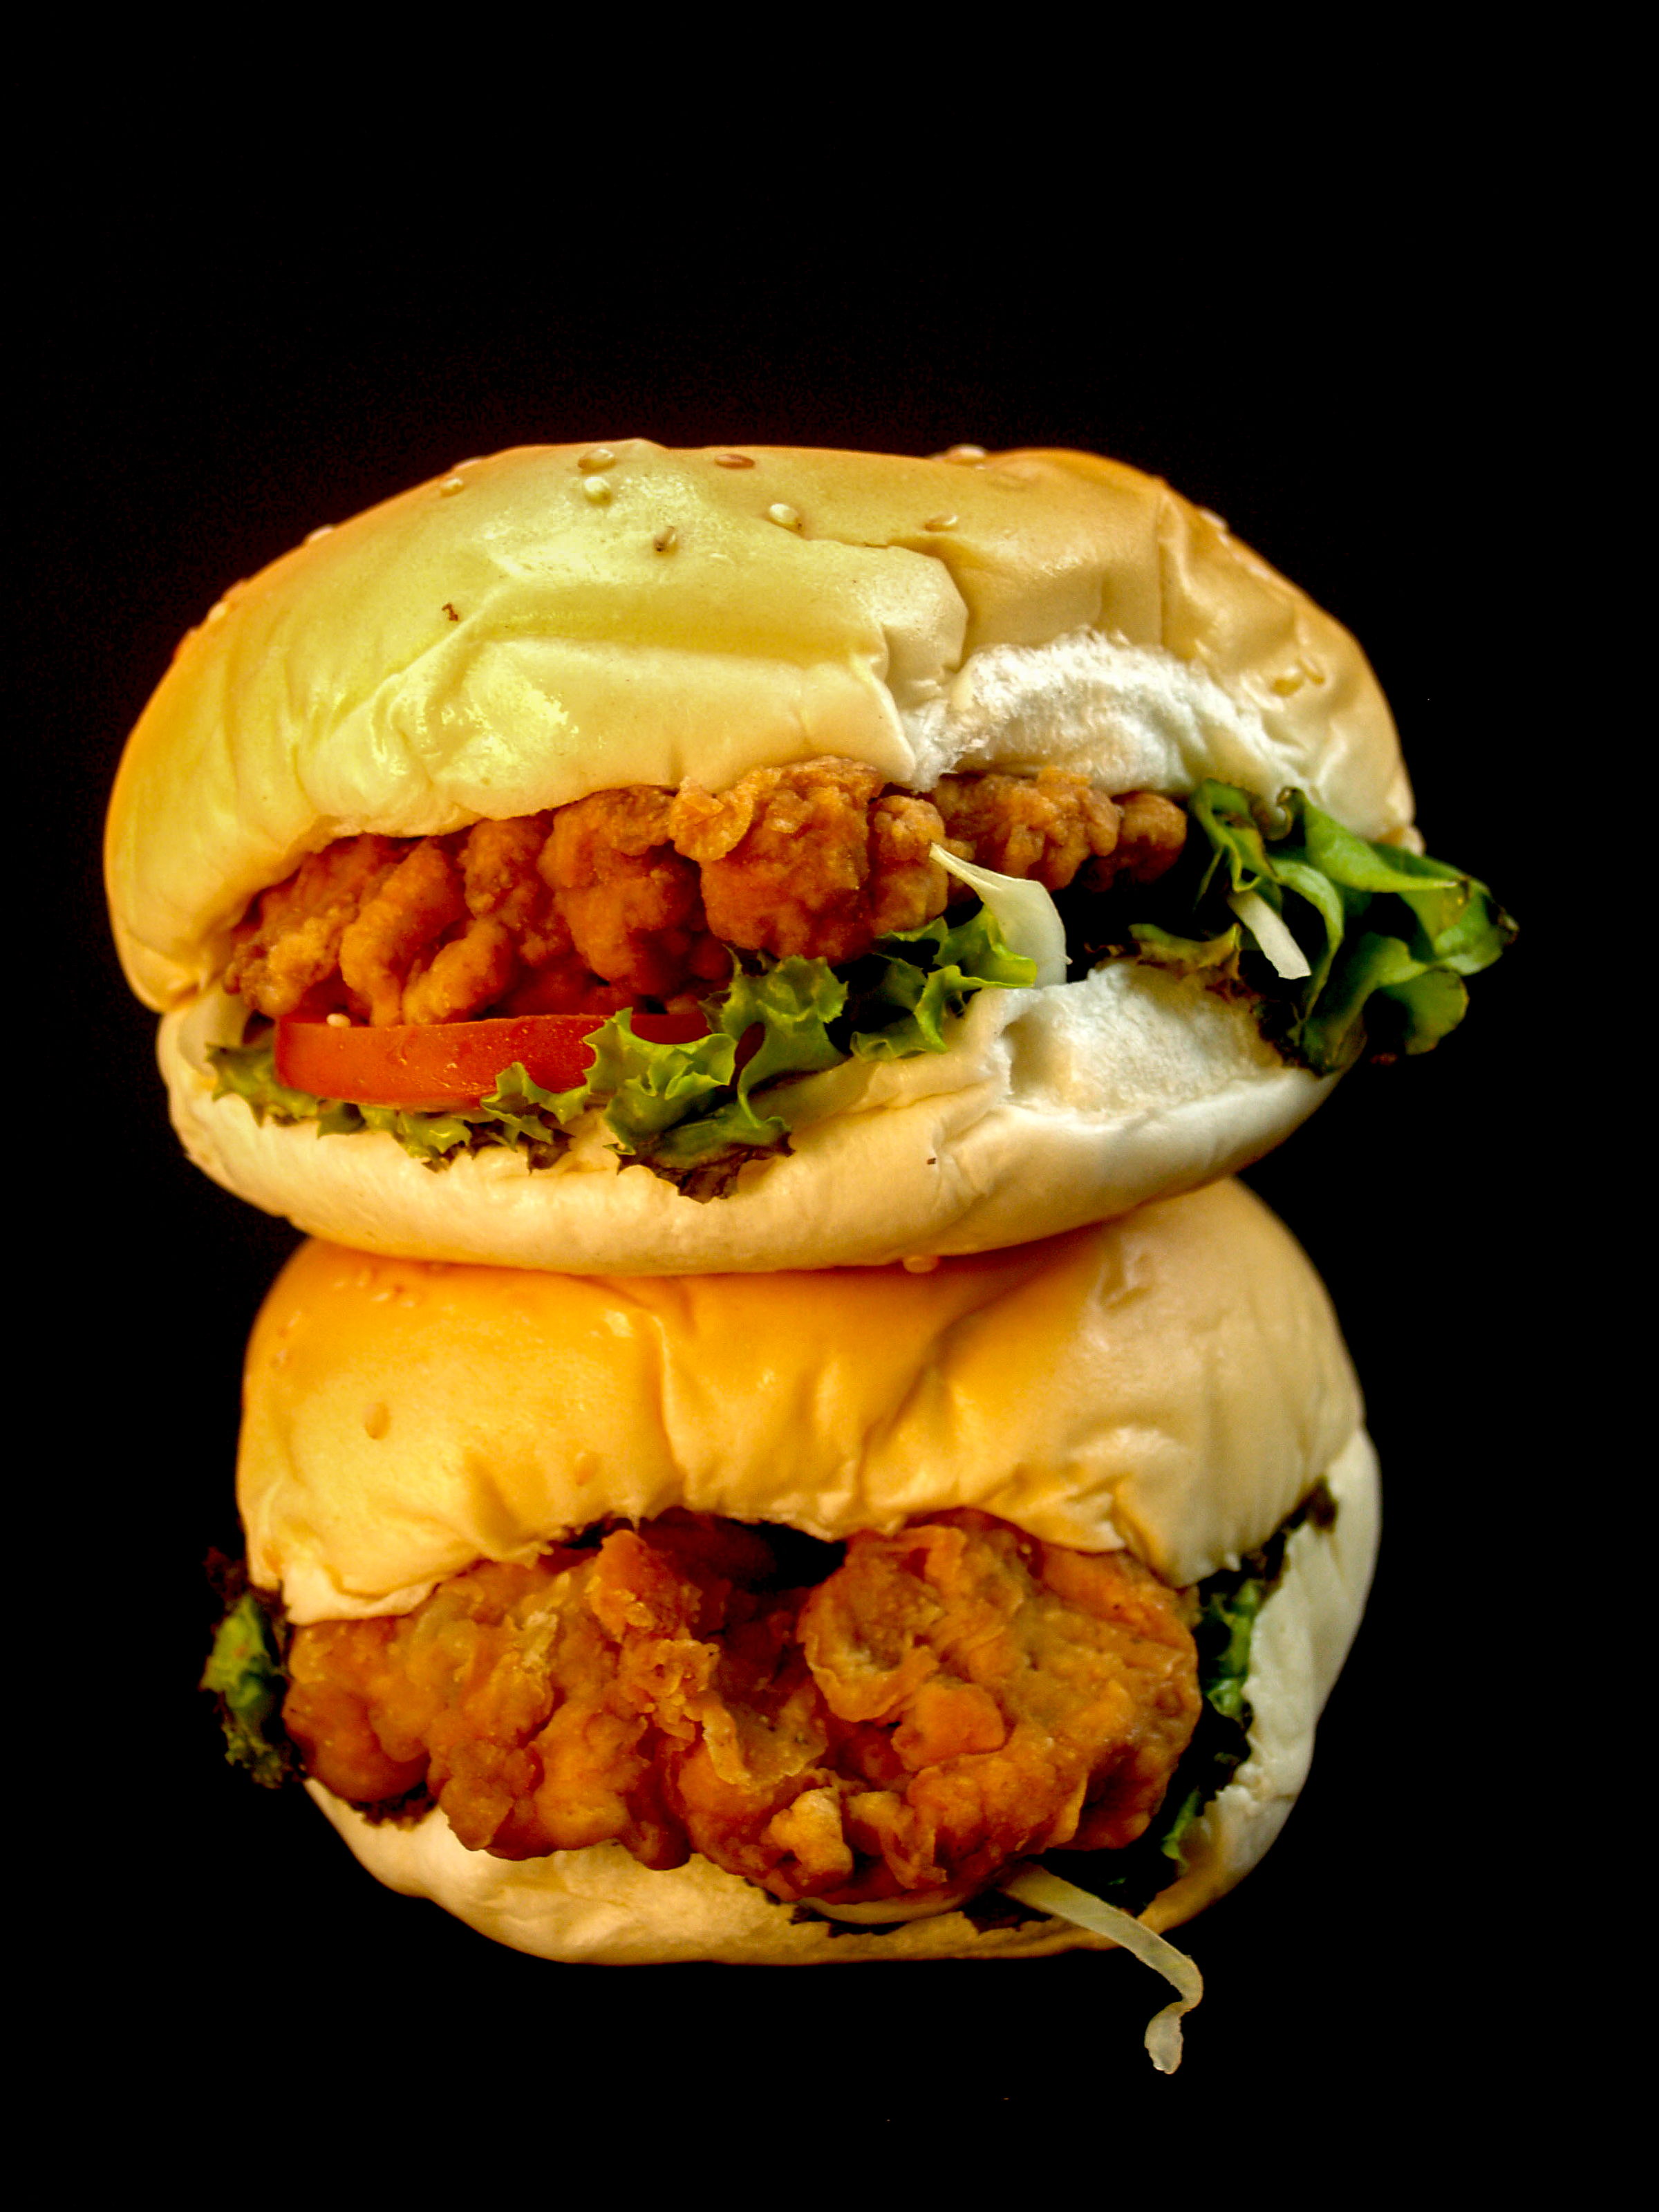
meat, food, fast, tasty, snack, burger, meal, beef, background, hamburger, bread, bun, sandwich, fresh, sesame, tomato, cheese, delicious, cheeseburger, lettuce, american, lunch, onion, cuisine, salad, eating, vegetable, unhealthy, gourmet, dinner, dish, fast food, breakfast sandwich, fried food, finger food, junk food, american food, veggie burger, vegetarian food, buffalo burger, slider, recipe, mediterranean food